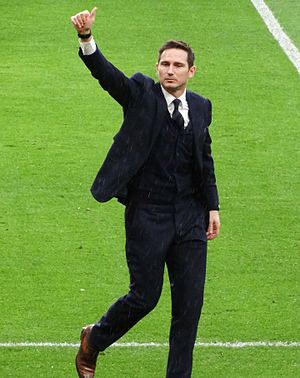
Frank Lampard
Frank James Lampard Jr. er en tidligere engelsk fodboldspiller og nuværende fodboldtræner. Han er pt. manager i den engelske Premier League-klub Chelsea F.C..